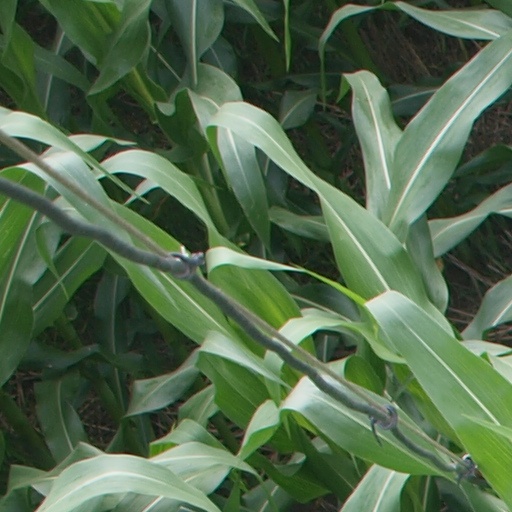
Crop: maize; corn